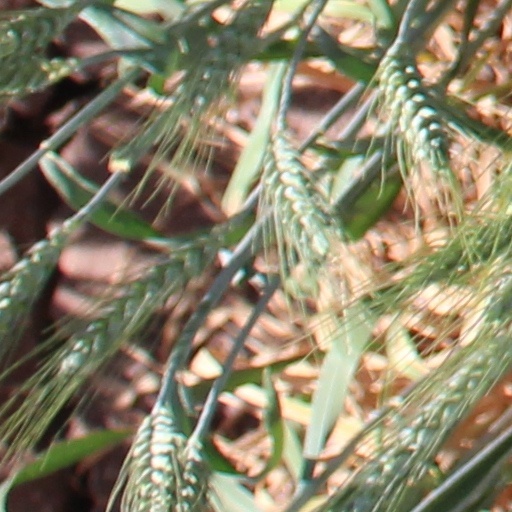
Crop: wheat